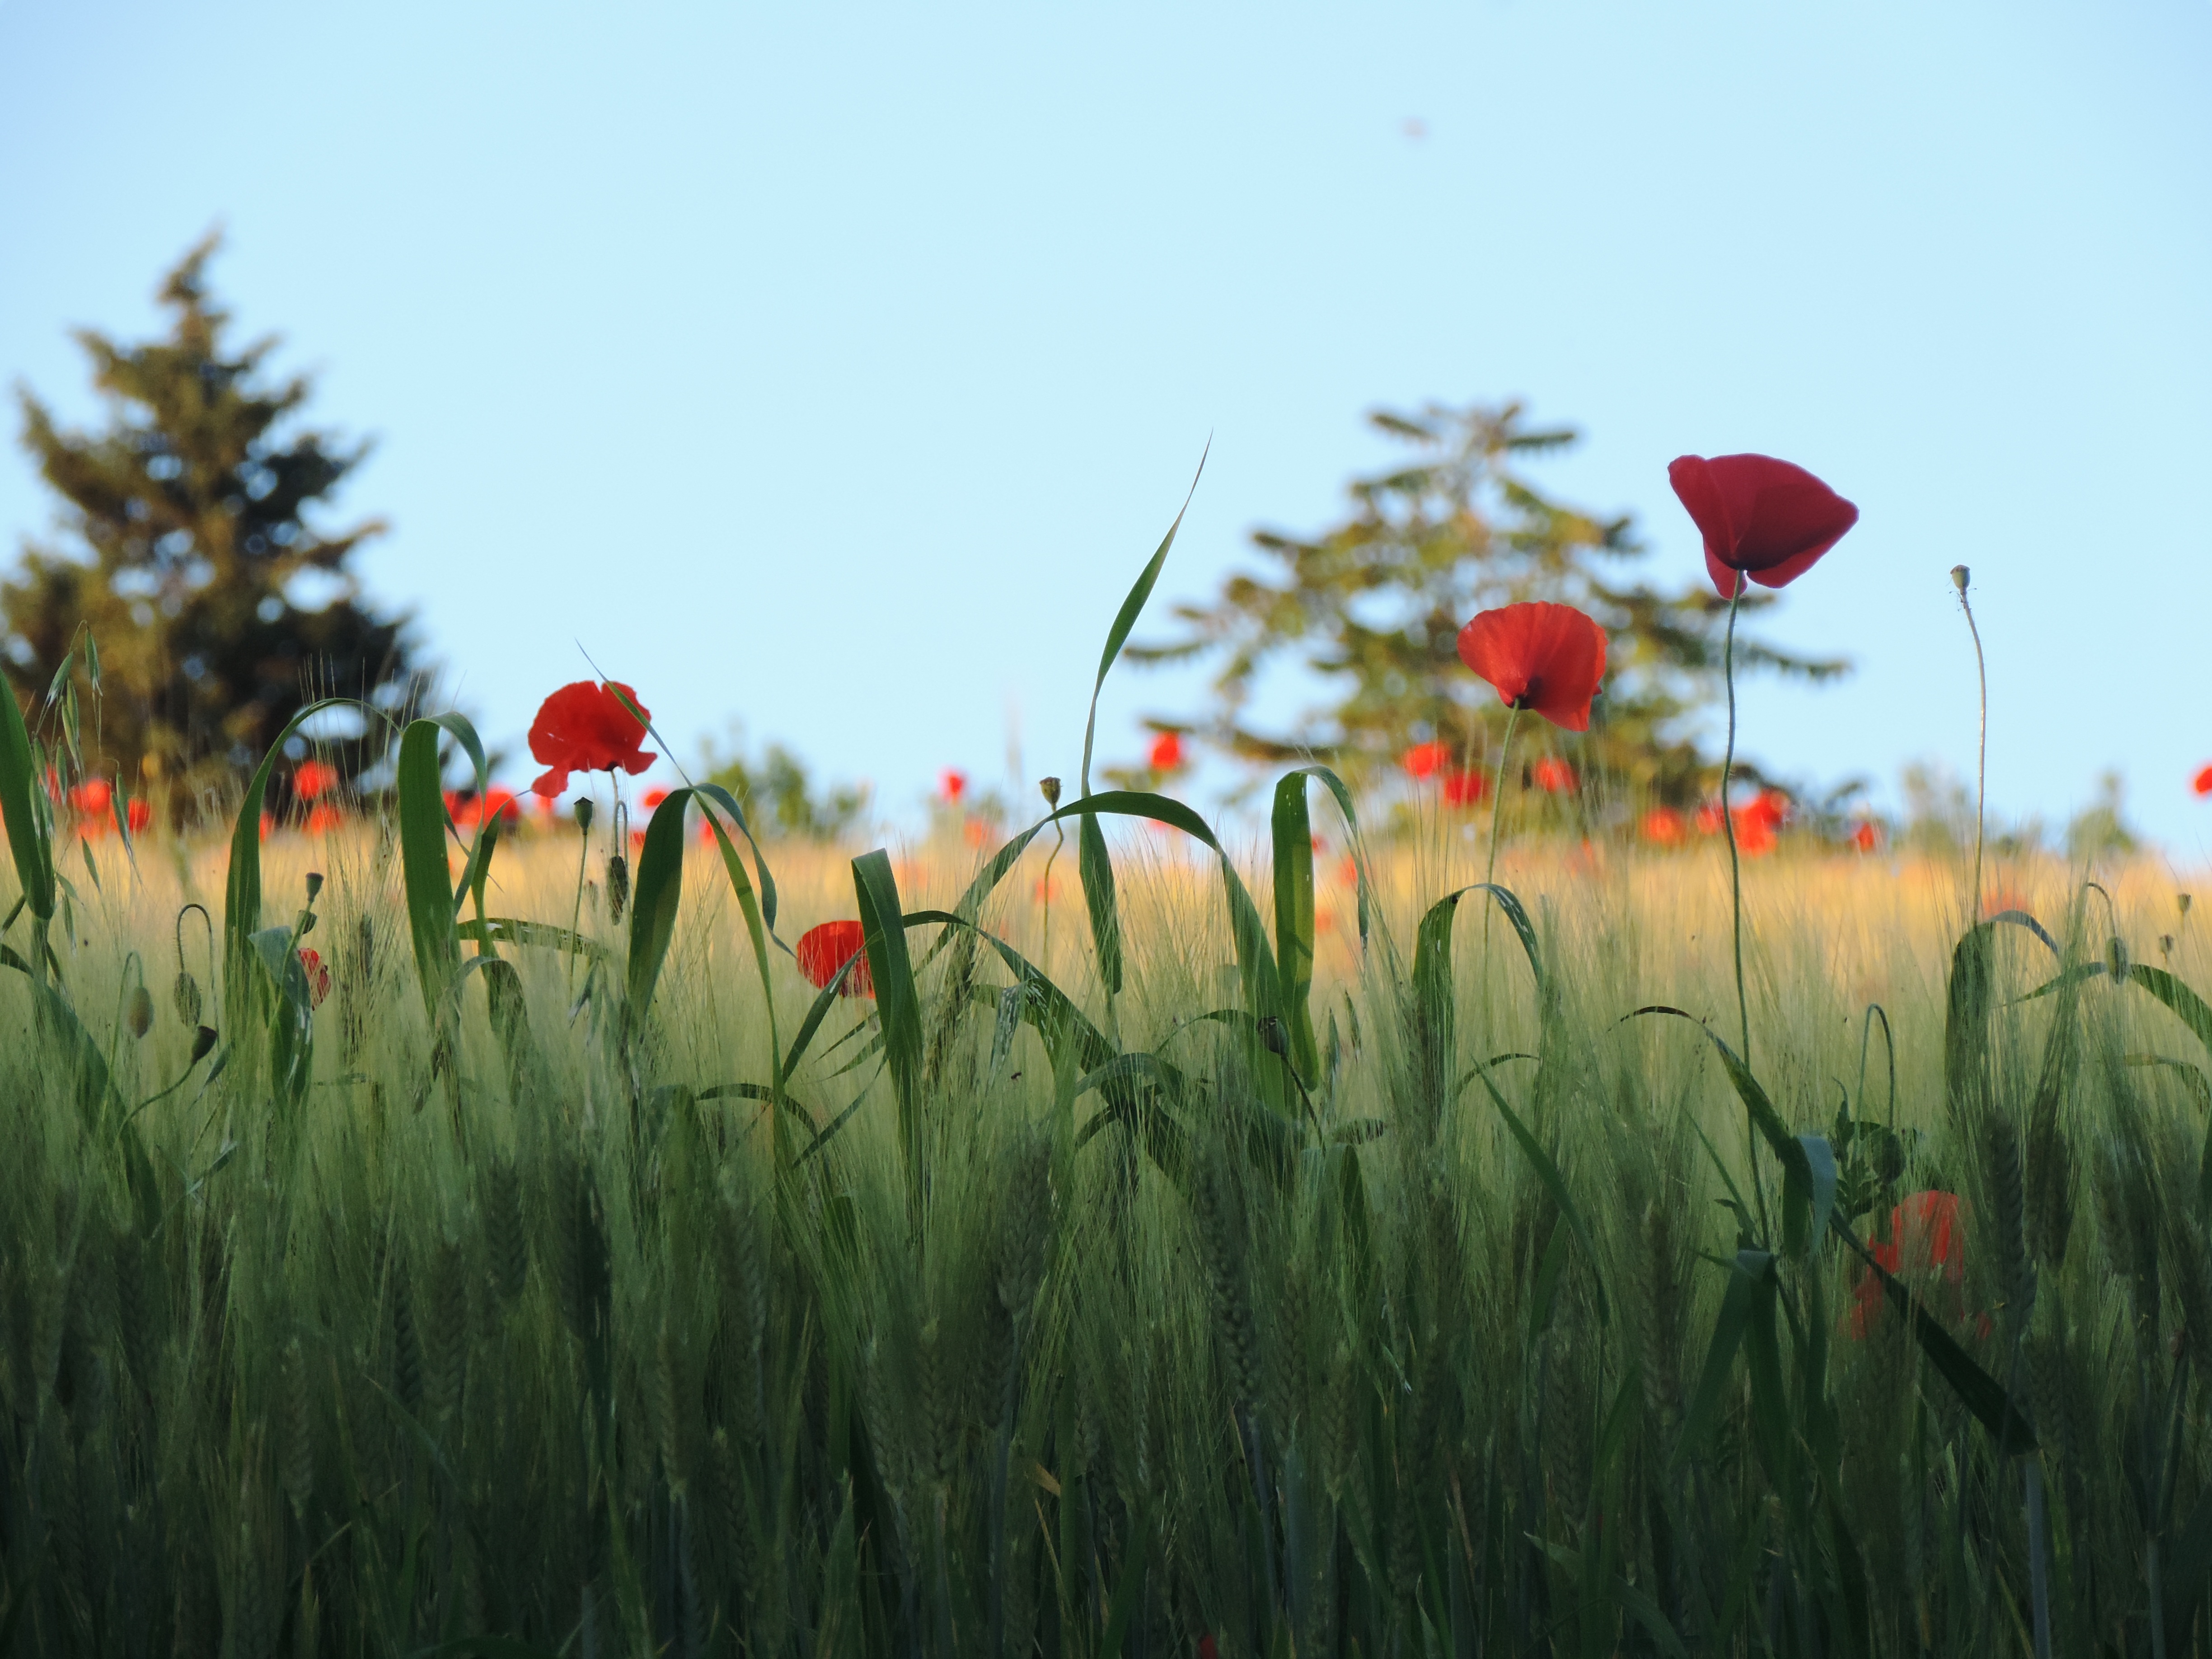
nature, grass, plant, sunset, field, meadow, wheat, prairie, morning, flower, summer, flora, wildflower, flowers, grassland, poppy, poppies, coquelicot, campaign, rural area, meadows, rossi, flowering plant, grass family, land plant